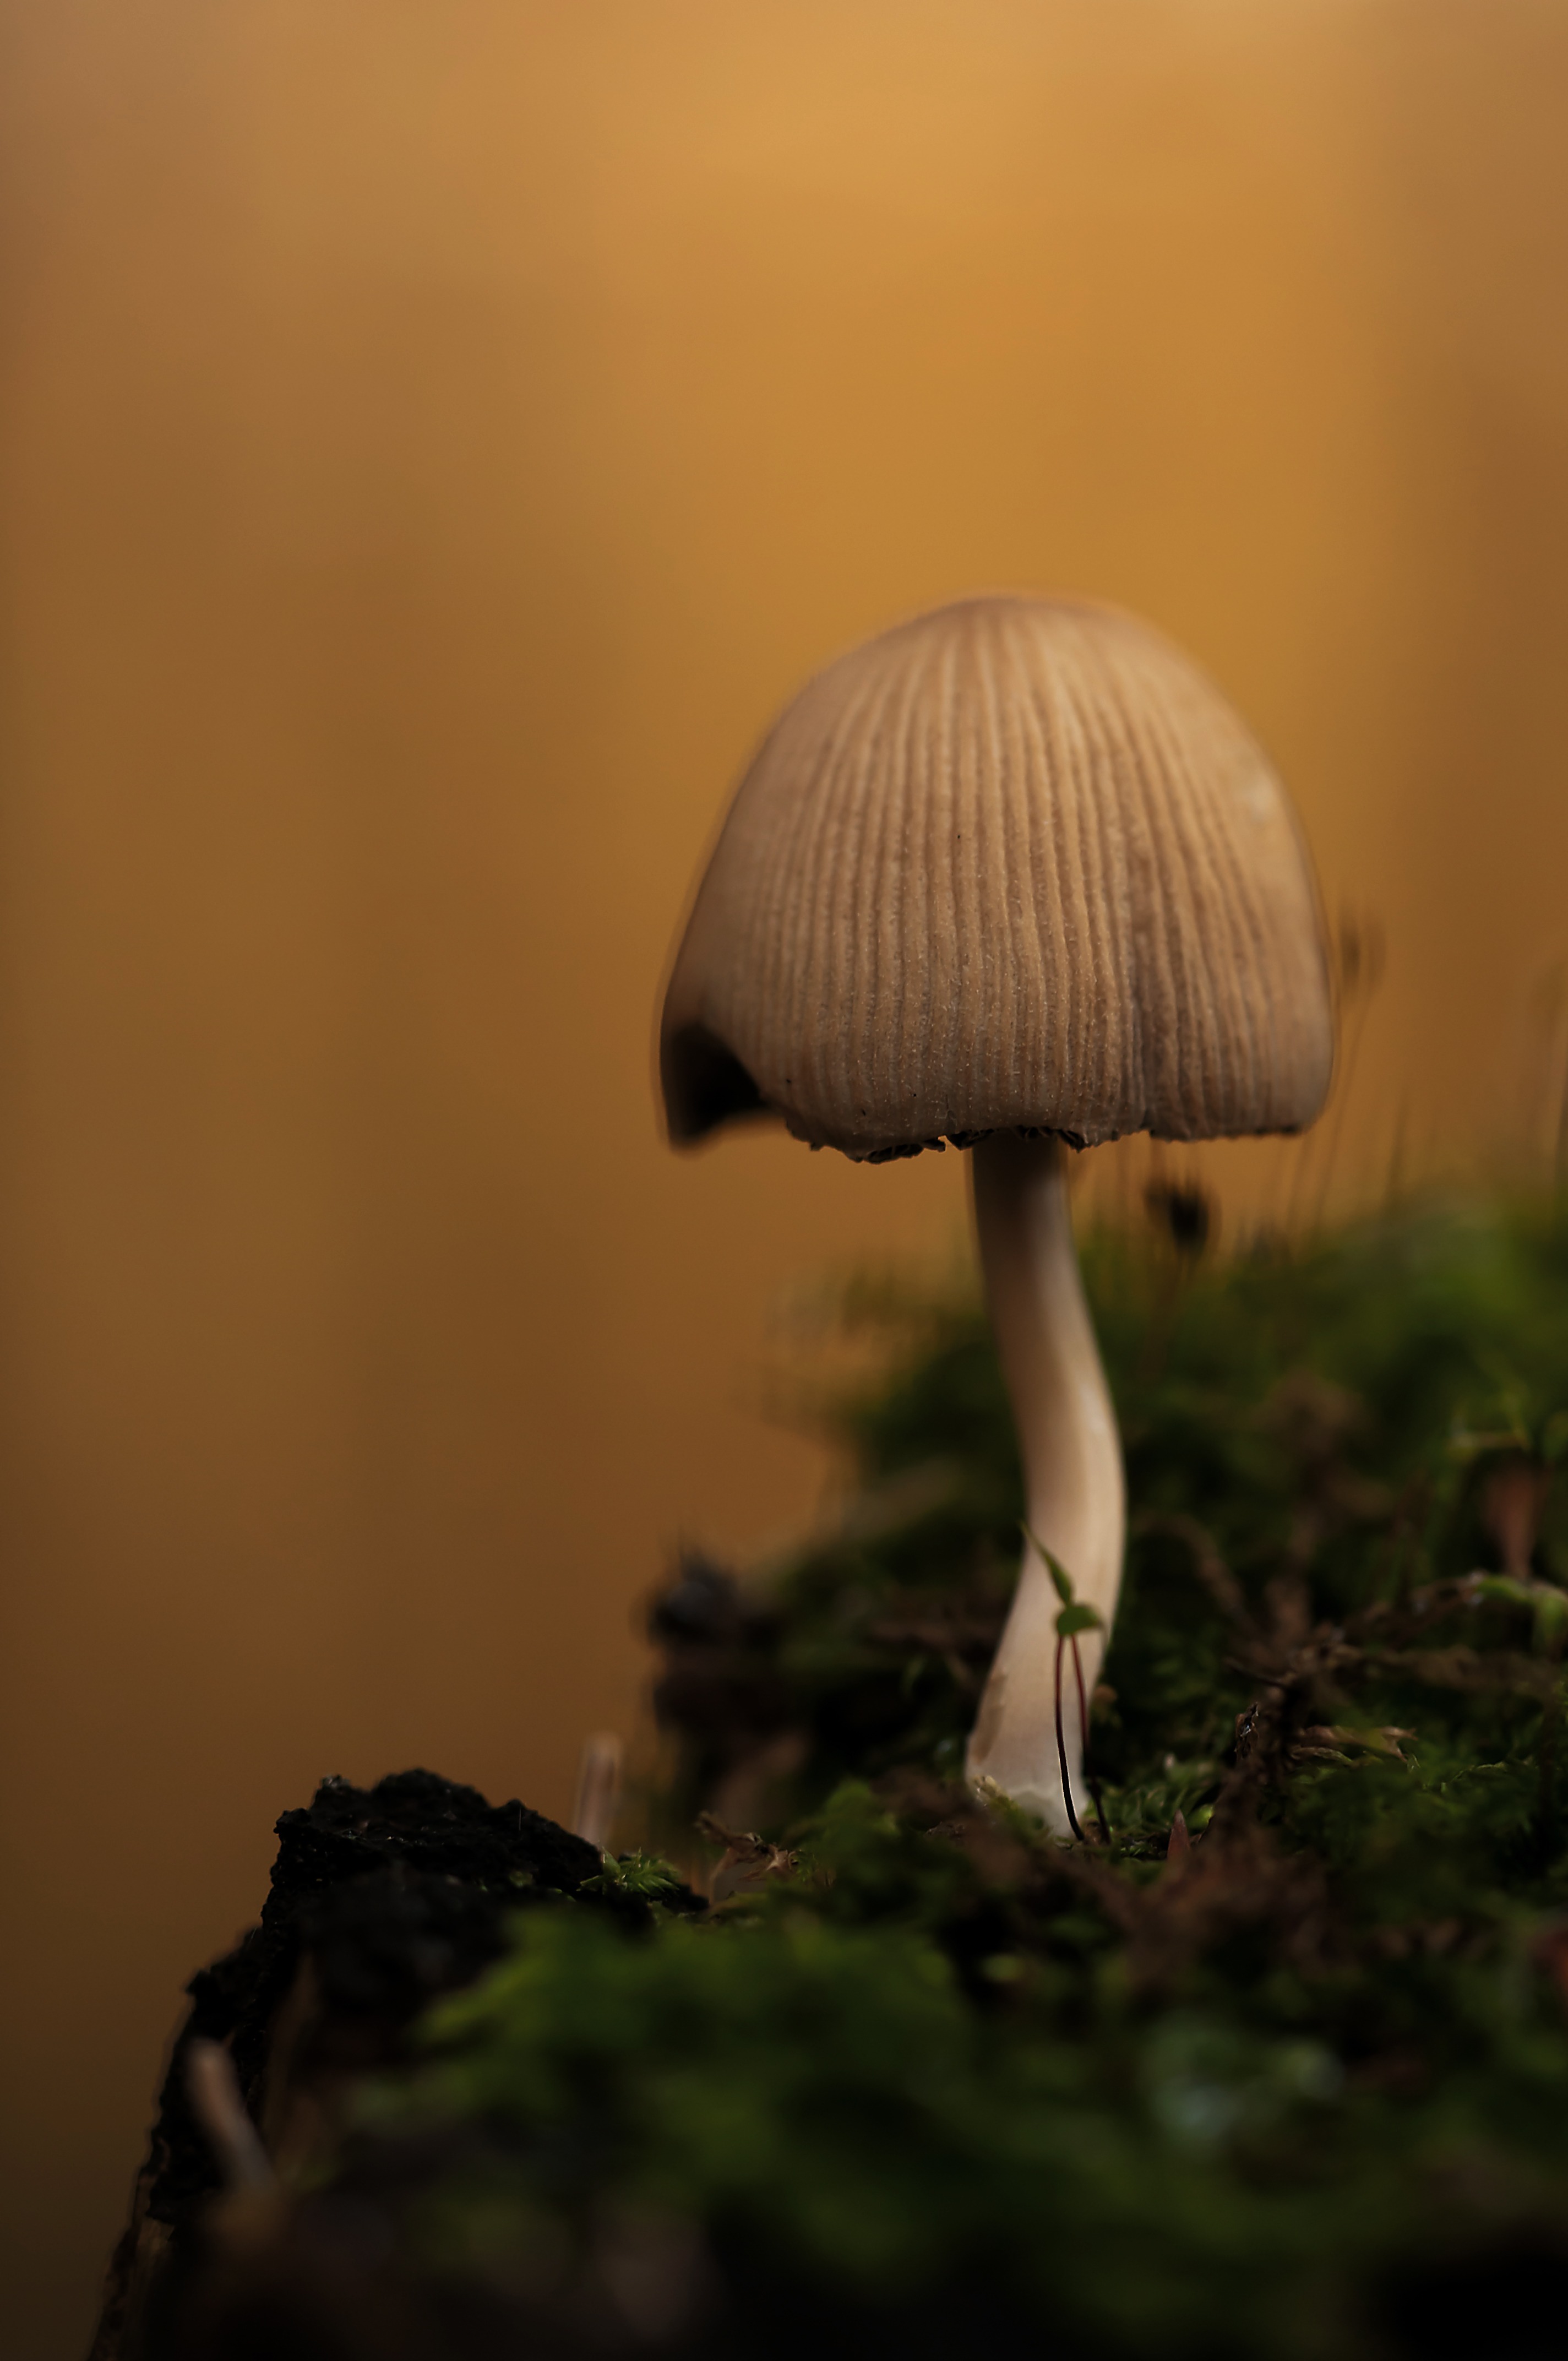
nature, forest, sunlight, leaf, flower, moss, autumn, hat, mushroom, close up, forest floor, fungus, coprinus, forest mushrooms, macro photography, mica comatus, coprinus micaceus